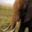
Label: elephant